Describe the emotion expressed in this image:  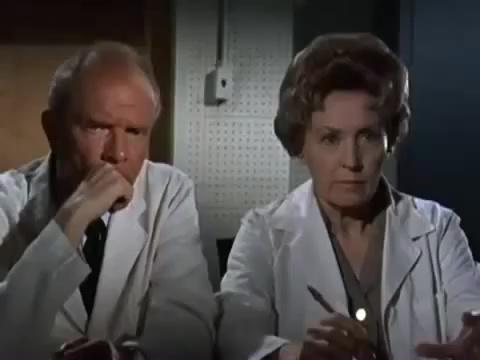
This person displays Suffering, valence and arousal with high intensity.